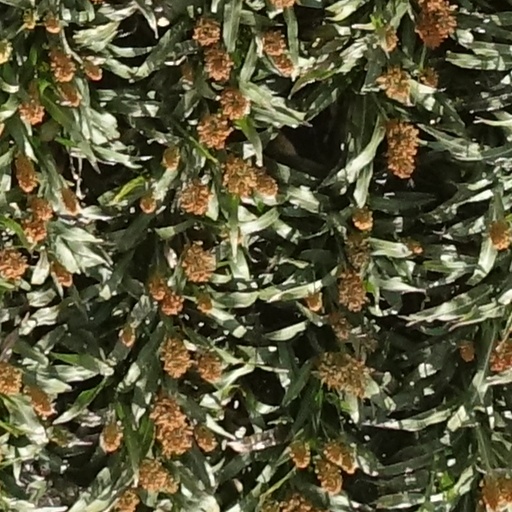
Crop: sorghum